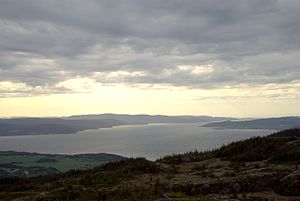
Korsfjorden (Sør-Trøndelag)
Korsfjorden møder Trondheimsfjorden. I baggrunden er Agdenes til venstre og Indre Fosen til højre.
Korsfjorden er en del af Trondheimsfjorden i Orkdal, Trondheim og Indre Fosen kommuner i Trøndelag fylke i Norge. Navnet henviser til, at fire fjordarme mødes her: i nordvest udløbet af Trondheimsfjorden, i nordøst Flakkfjorden, i sydvest Orkdalsfjorden og i sydøst Gaulosen. Fjorden starter i nordvest mellem Rødbergneset i nord og Geitaneset i syd, og i nordøst ender fjorden omtrent mellem Trongen i nord og Rye i syd.